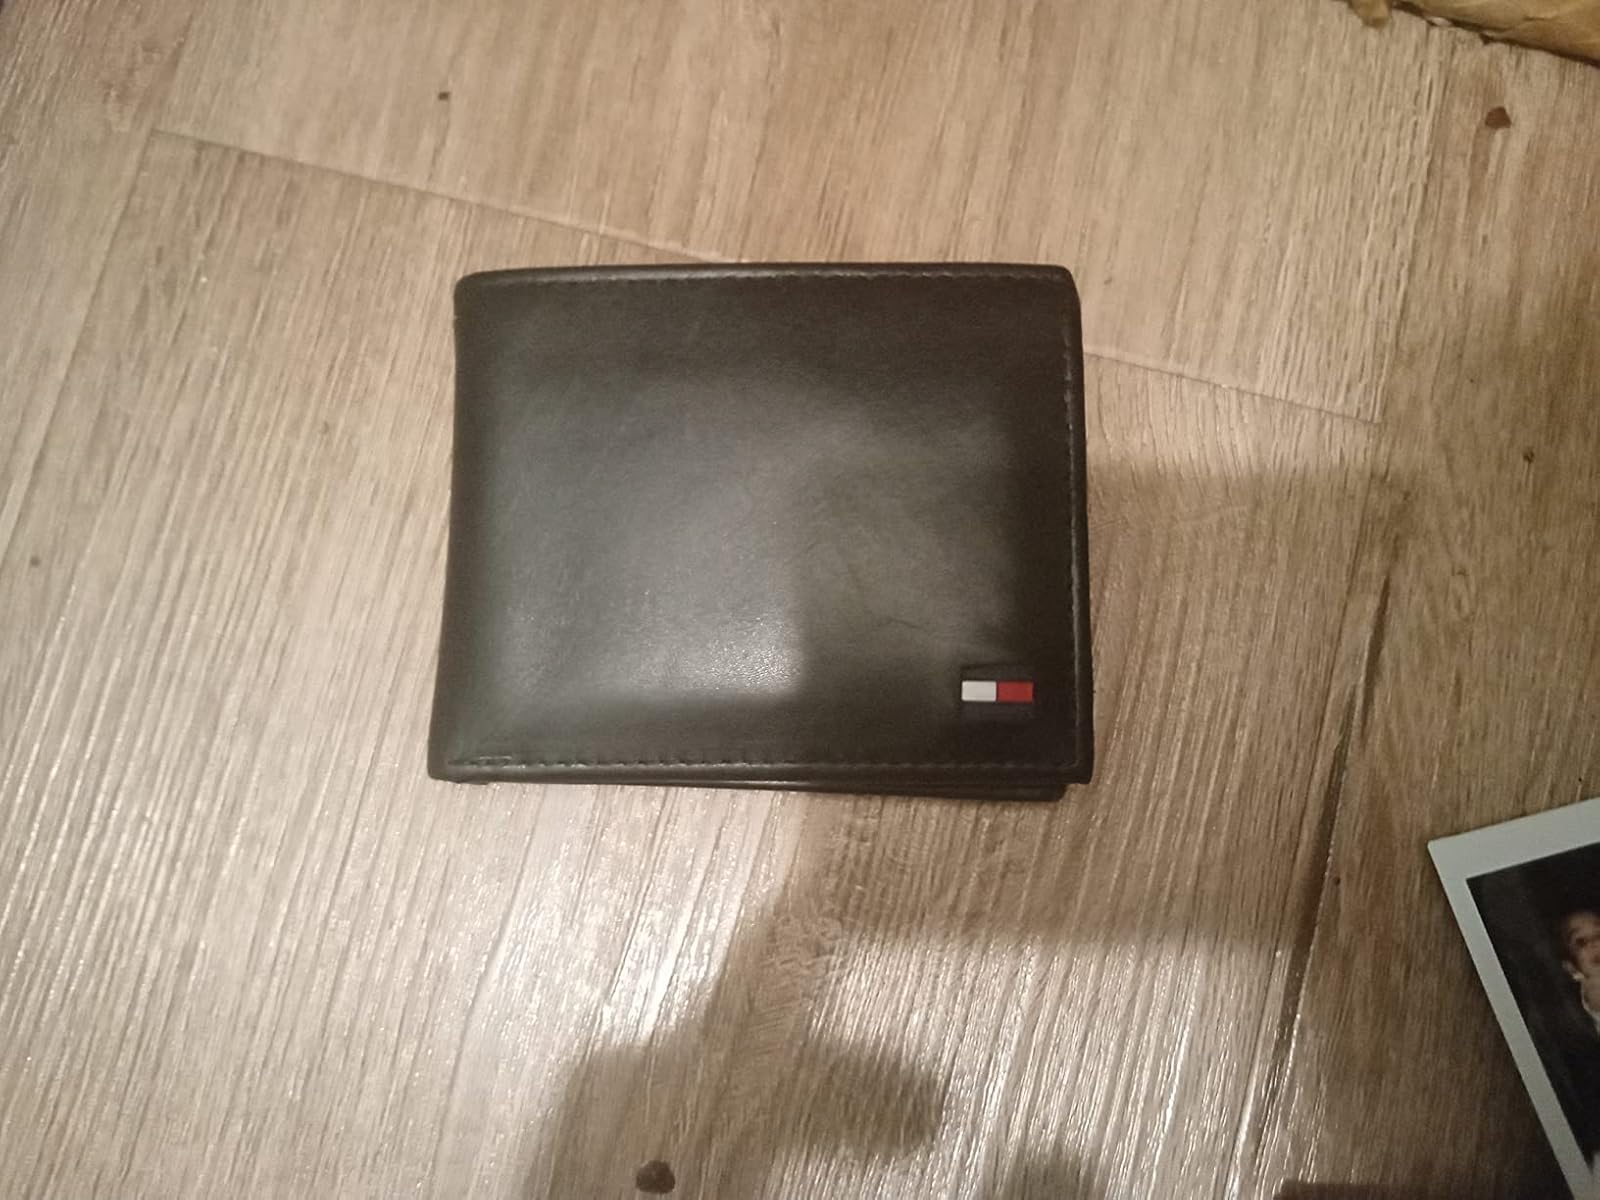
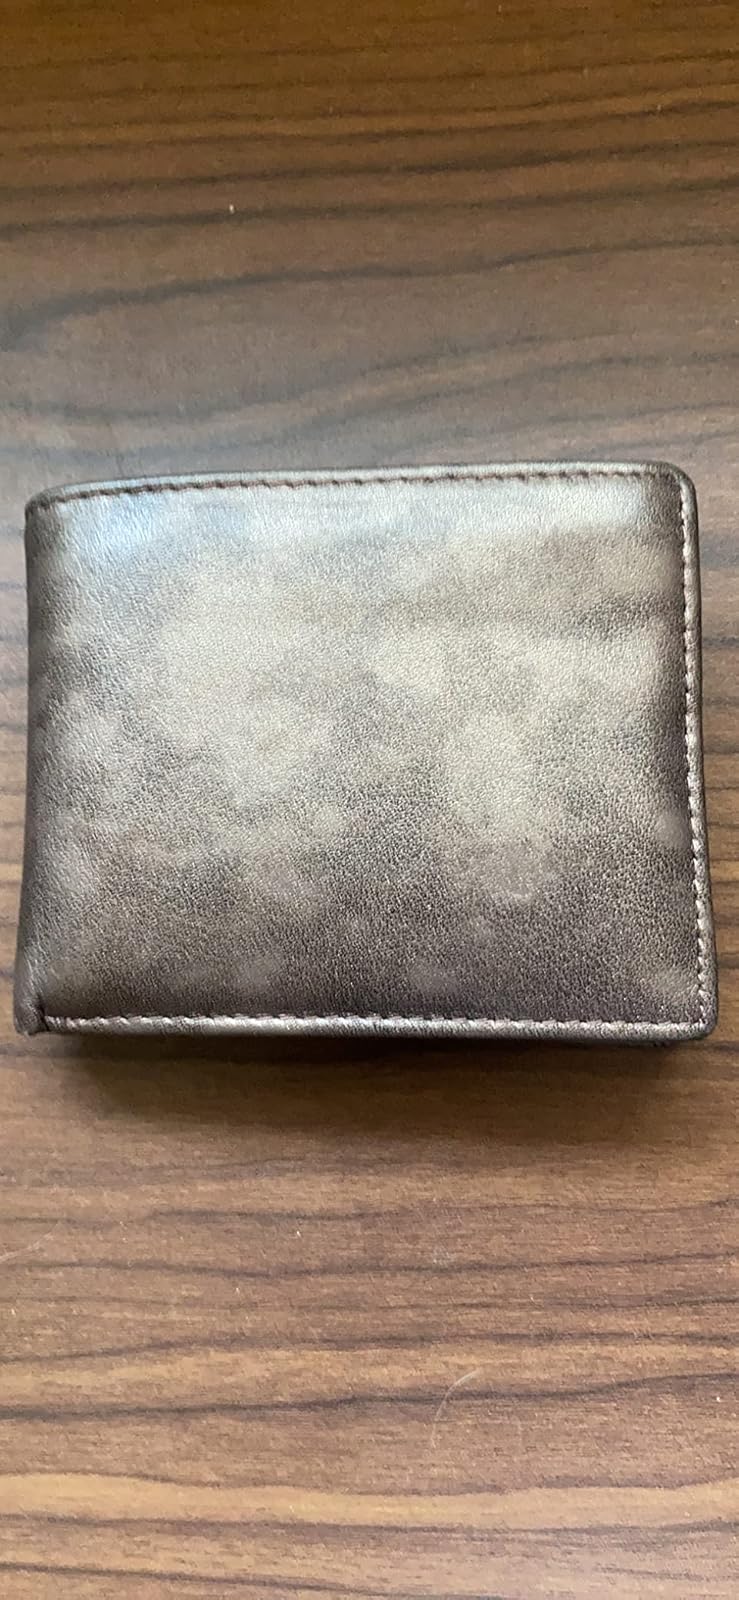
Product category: accessories_wallet
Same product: no